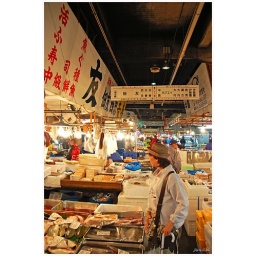
The Tsukiji Fish Market is the largest wholesale fish and seafood market in the world.&lt;b&gt;Tsukiji Fish Market, Tokyo&lt;/b&gt;